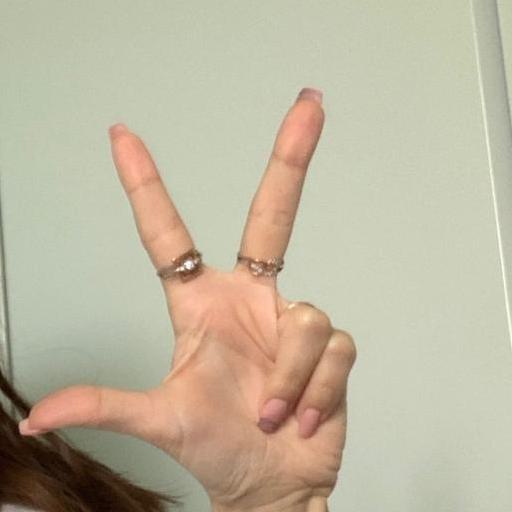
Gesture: three2